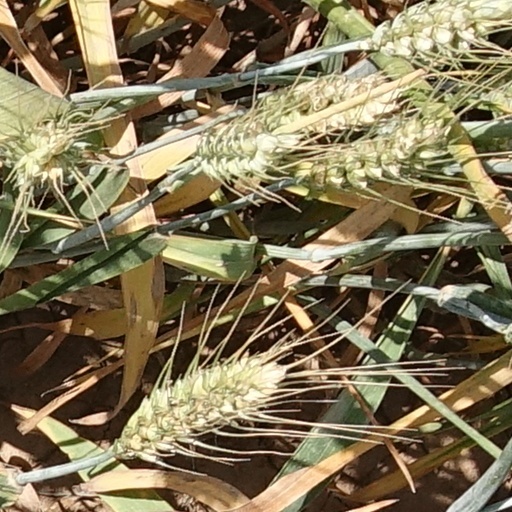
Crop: wheat